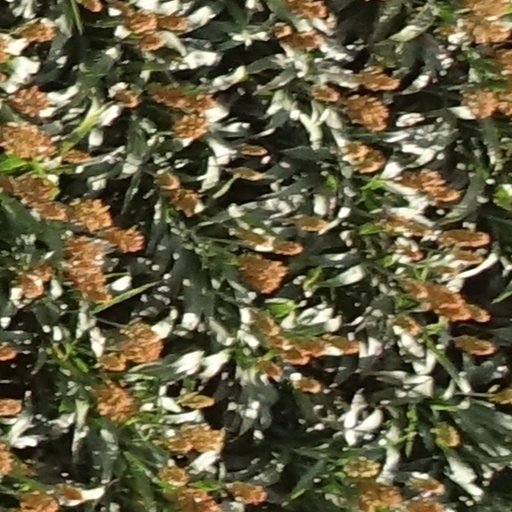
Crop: sorghum